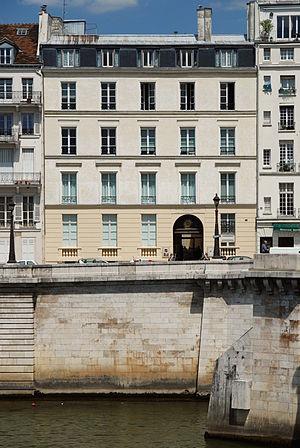
La Bibliothèque polonaise de Paris, créée en 1838 par des Polonais réfugiés en France suite à l’échec de l’insurrection de 1830-1831, est depuis le XIXᵉ siècle un lieu symbolique majeur de la Grande Émigration polonaise et est restée depuis cette date une importante institution culturelle polonaise à l'étranger.